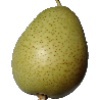
Label: Pear 1